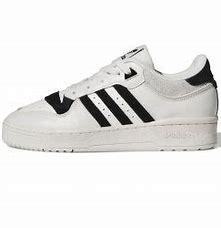
Brand: Adidas
Model: Rivalry 86